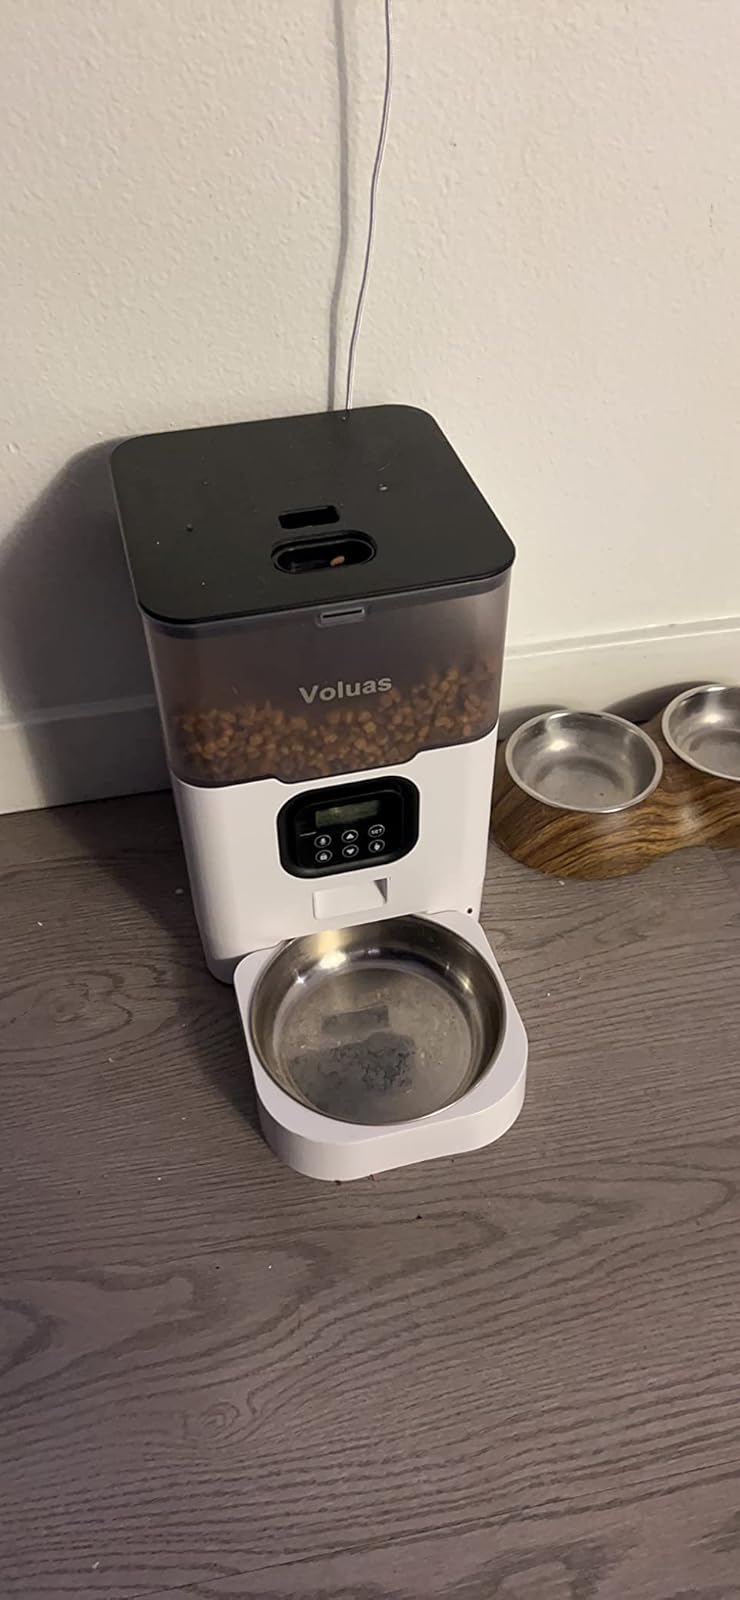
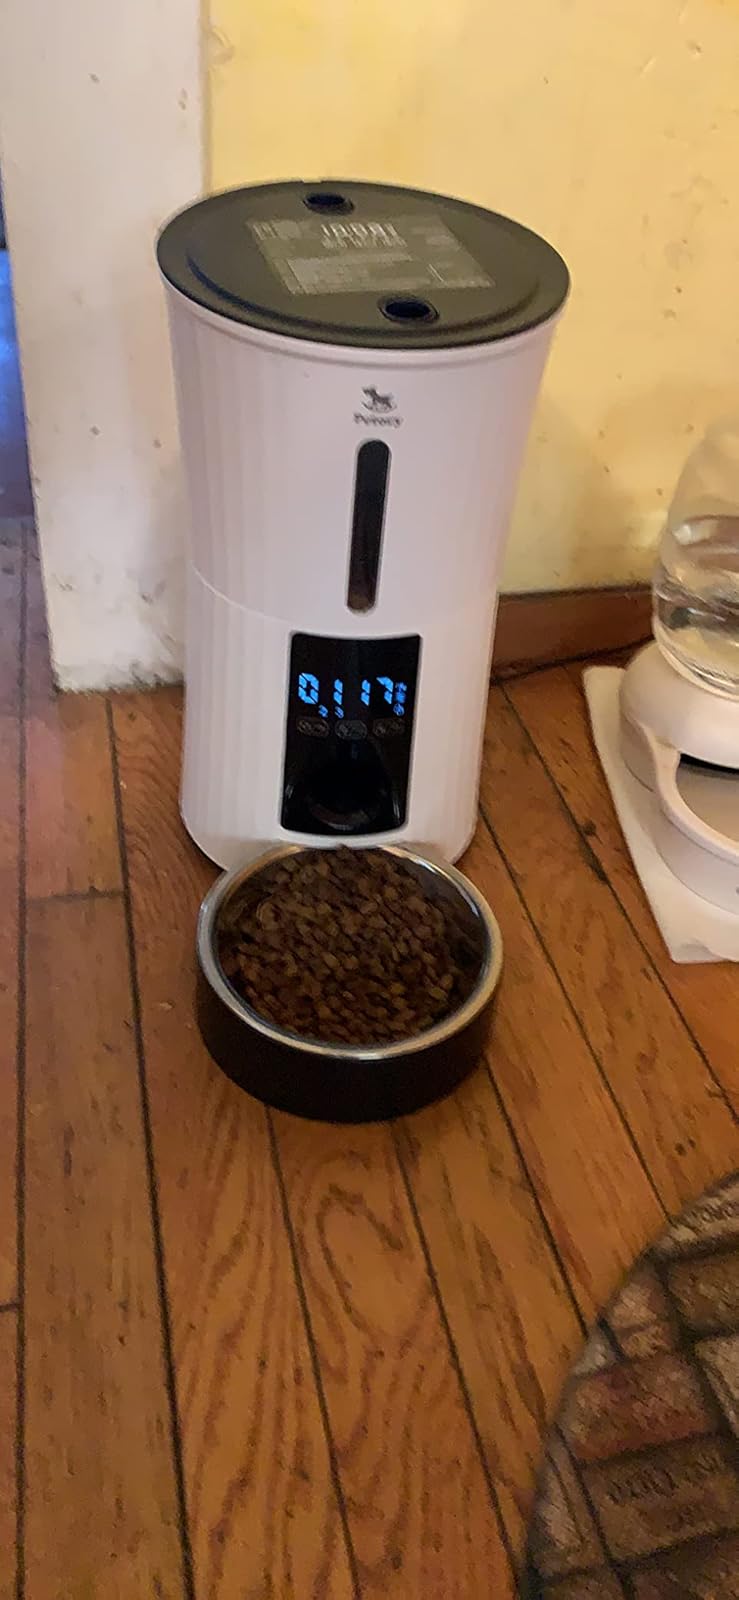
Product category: items_feeder
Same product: no